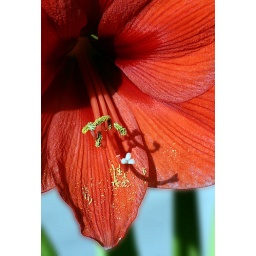
taken in our house from a plant that bloomed beautifully